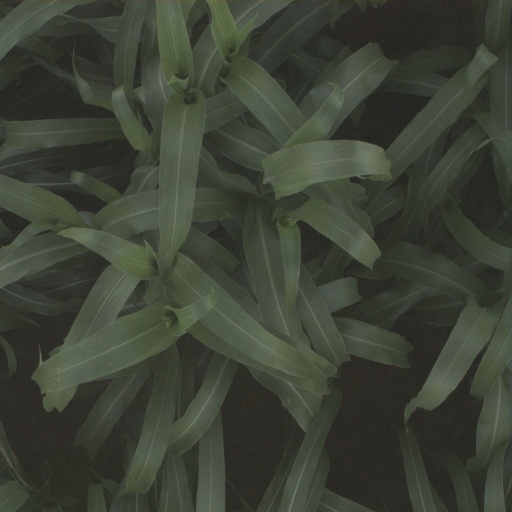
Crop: sorghum